Sakanaction (album)

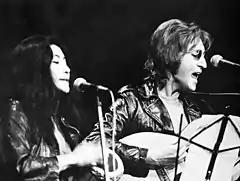
Mayumi Tsuchiya of "Bounce" likened "Asa no Uta" to "Imagine" (1971) by British musician John Lennon (right).

The album was announced on January 22, 2013, one day before the release of the "Music" single. Two and a half weeks later, the album's title and cover artwork were unveiled. The artwork, created by Kamikene of the design team Hatos, was based on the photos of his design partner, Daisuke Ishizaka. He laid out pictures of the sky and sea symbolically, to represent the album's moebius strip theme. On February 27, the album was made available to pre-order on the iTunes store, where the song "Aoi" was made available to download. As "Aoi" was commissioned as a song for NHK to use in their 2013 soccer broadcasts, it was broadcast during events such as J.League, the 2013 Emperor's Cup, the AFC fifth round qualifications for the 2014 FIFA World Cup and the 2013 FIFA Confederations Cup. The song was promoted at radio stations across Japan during the album's release, and the song was able to reach number 27 on the "Billboard" Japan Hot 100 chart.